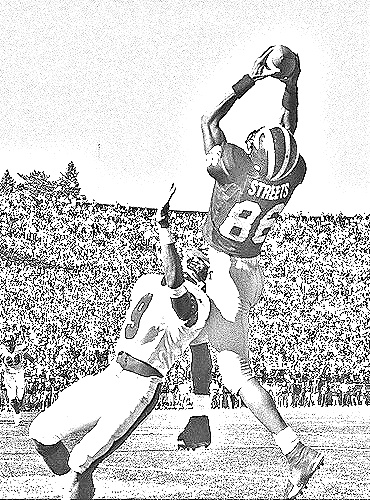
Portrait style: Sketch Portrait